Kill Kill Faster Faster

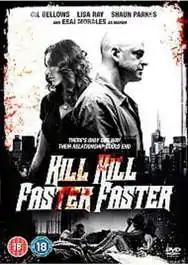
DVD cover

Kill Kill Faster Faster is a 2008 thriller film directed by Gareth Maxwell Roberts, with the screenplay an adaptation by Gareth Maxwell Roberts and Joel Rose of Rose's novel of the same name. The film stars Gil Bellows, Lisa Ray, Esai Morales, and Shaun Parkes, and premiered April 16, 2008, at the London Independent Film Festival. It had its DVD release on July 28, 2009, which was followed by screening at the Helsinki International Film Festival September 18, 2009.